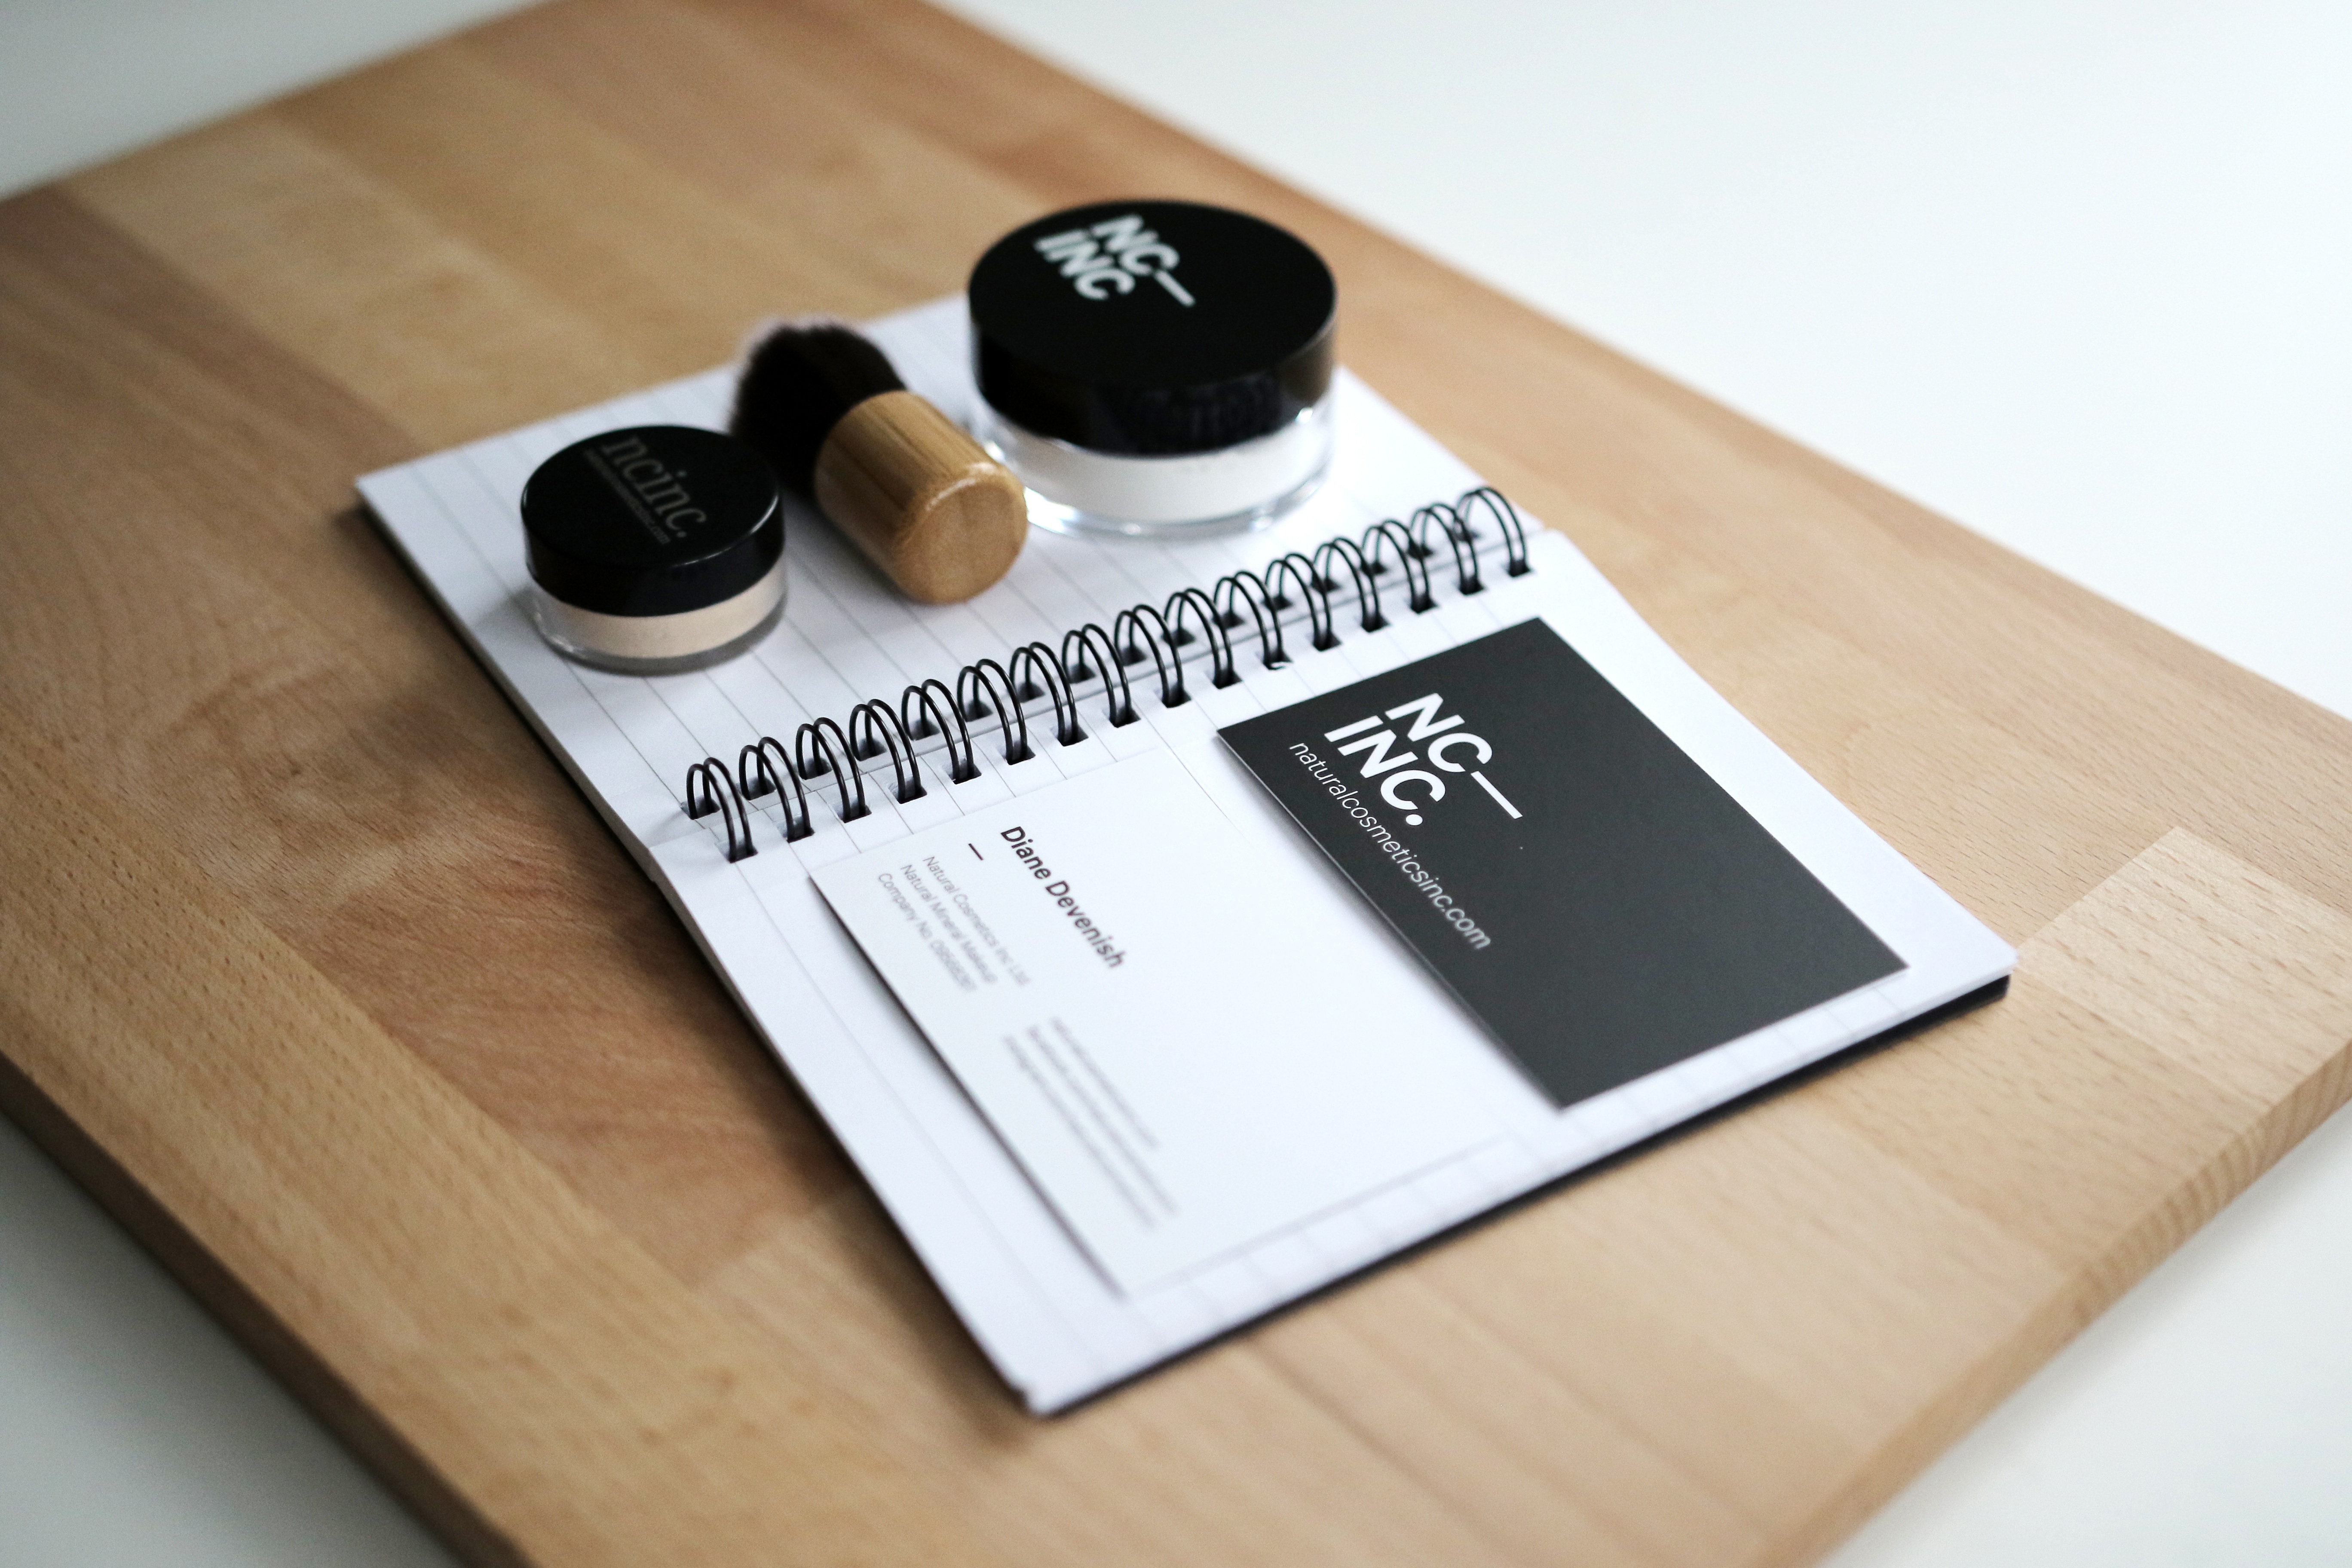
writing, brand, design, calligraphy